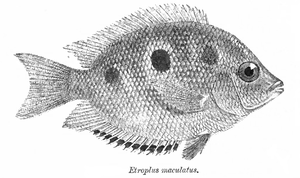
Les Etroplinae sont une sous-famille de poissons de la famille des Cichlidae d'Inde et de Madagascar. Une quinzaine d'espèces sont décrites. Les études phylogénétiques placent cette sous-famille à la base des Cichlidae.
Etroplus est un genre de poissons asiatiques de la famille des Cichlidae.